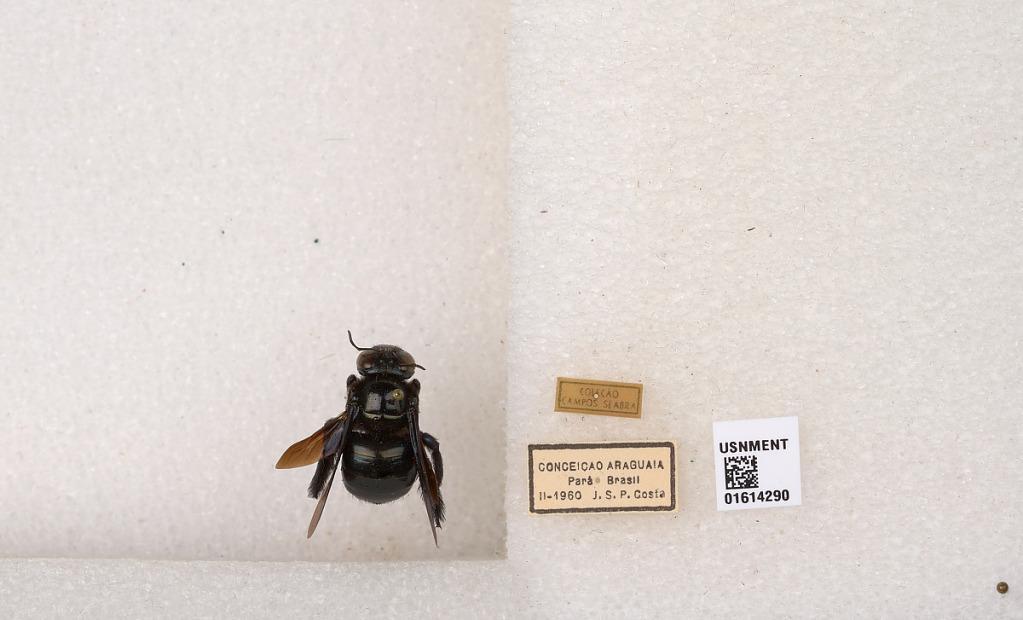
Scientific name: Xylocopa (Schonnherria) macrops Lepeletier
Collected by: J. Costa
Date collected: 1960-2-1
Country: Brazil
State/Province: Para
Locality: Conceicao Araguaia